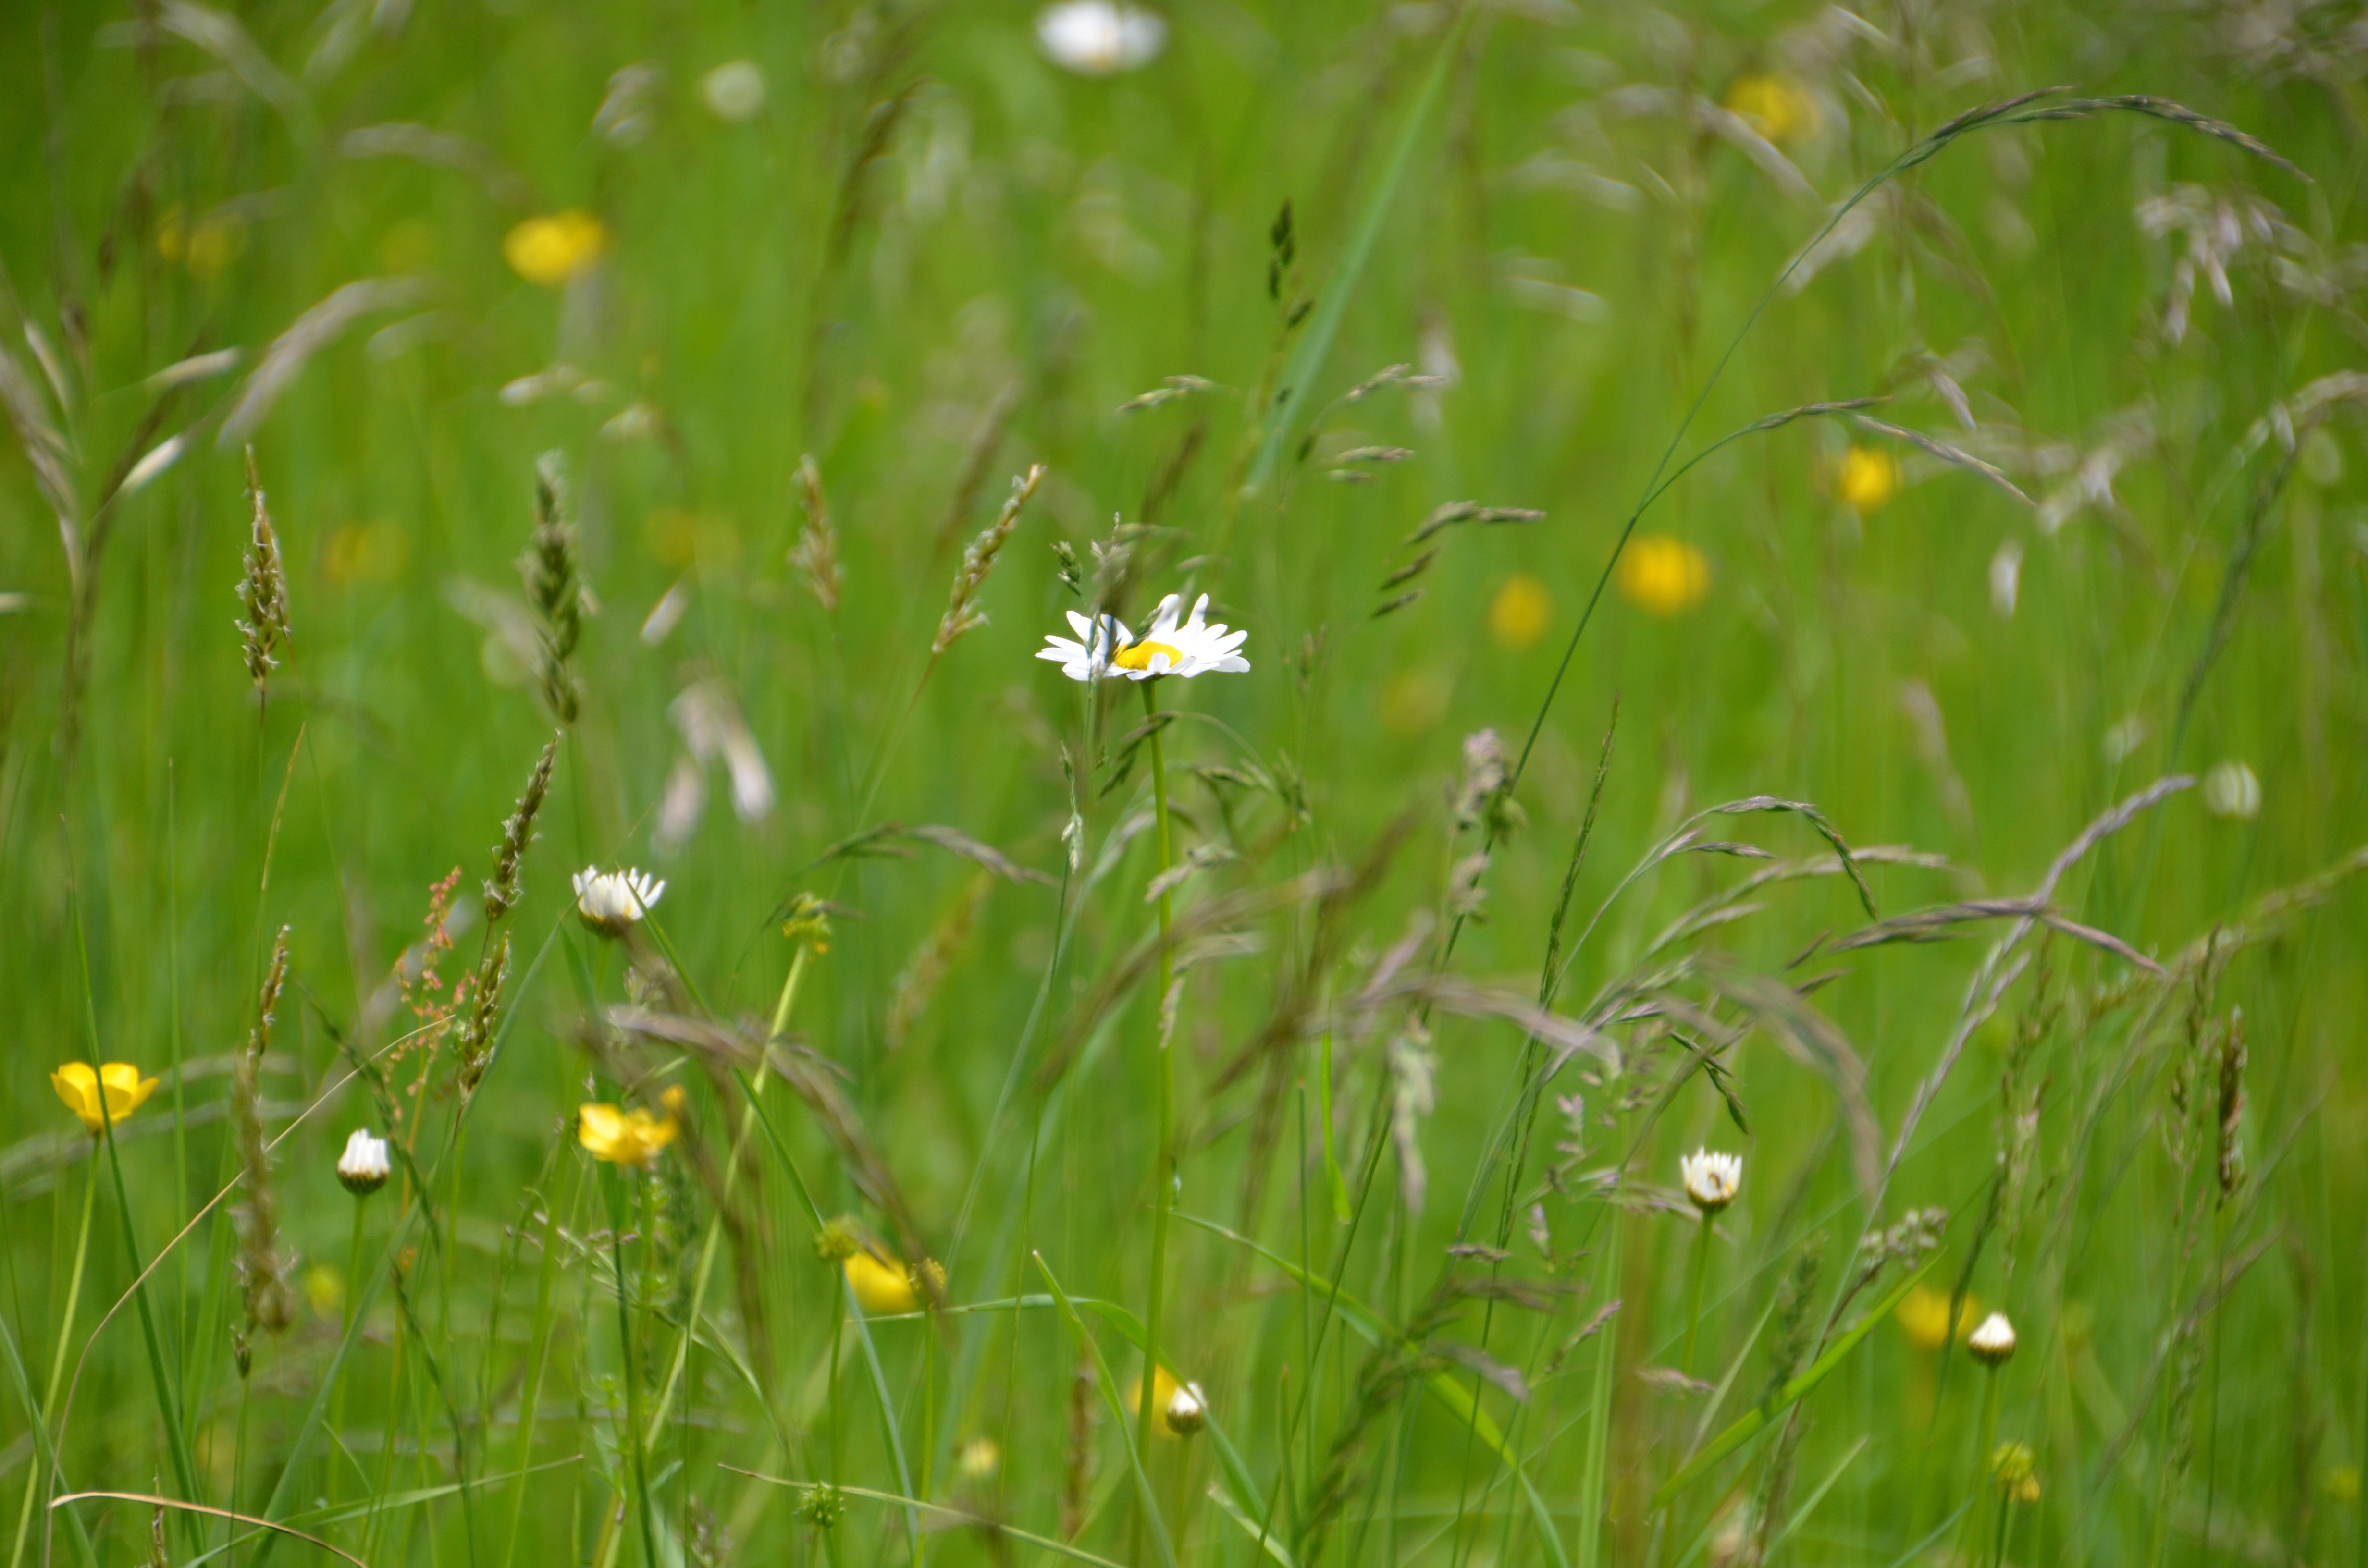
nature, grass, plant, field, lawn, meadow, prairie, sunlight, flower, daisy, spring, green, pasture, flora, wildflower, flowers, grassland, vegetation, wetland, habitat, macro photography, flowering plant, mountain meadow, natural environment, grass family, plant stem, land plant